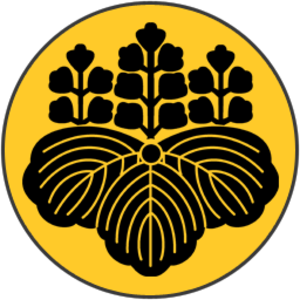
La bataille navale de No Ryang est la dernière bataille de la guerre d'Imjin, qui oppose la Corée de la dynastie Chosŏn et la Chine de la dynastie Ming à l'Empire japonais de Hideyoshi Toyotomi de 1592 à 1598. Les flottes belligérantes sont menées, du côté sino-coréen, par l'amiral Yi Sun-sin et par le Chinois Chen Lin, tandis que, du côté japonais, Shimazu Yoshihiro est le commandant de la flotte.
L'époque d'Edo ou période Tokugawa est la subdivision traditionnelle de l'histoire du Japon qui commence vers 1600, avec la prise de pouvoir de Tokugawa Ieyasu lors de la bataille de Sekigahara, et se termine vers 1868 avec la restauration Meiji. Elle est dominée par le shogunat Tokugawa dont Edo est la capitale.
L’époque Azuchi Momoyama s'étend de 1573 à 1603. Le nom d'Azuchi vient du château d'Azuchi appartenant à Oda Nobunaga. Le nom de Momoyama vient quant à lui du nom de la colline où Toyotomi Hideyoshi fit construire son dernier et plus beau château. Il s'agit d'une période très importante bien que courte de l'histoire du Japon car elle voit son unification, sous l'impulsion de trois grands hommes.